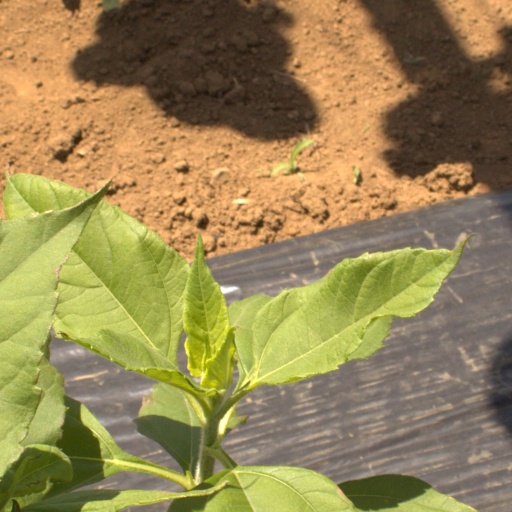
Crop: Jerusalem artichoke